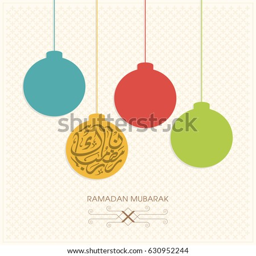
illustration of person with calligraphy and lamps for the celebration of community festival .